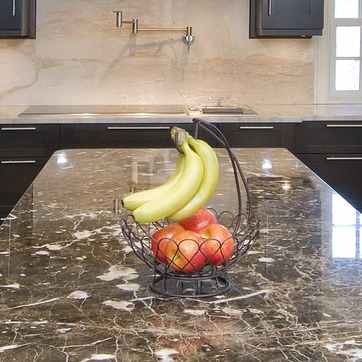
Material: food